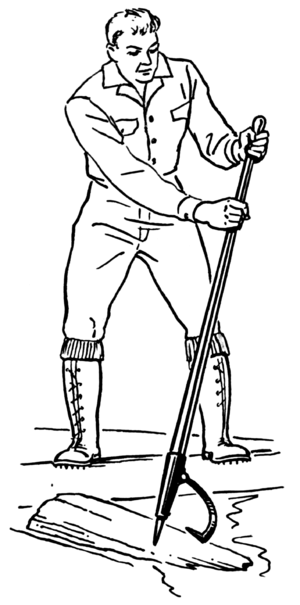
Un tourne-billes à éperon ou un franc-renard est un outil servant à manipuler les billots et les billes de bois.